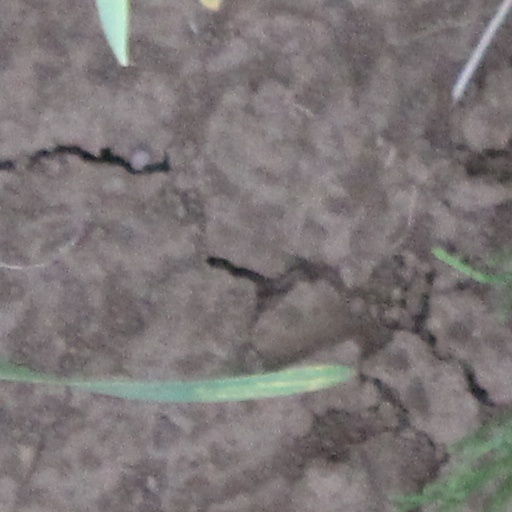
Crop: wheat